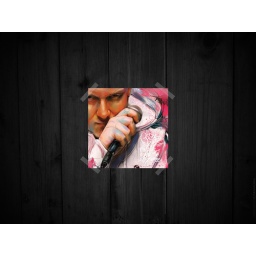
&amp;quot;I see greatness in the person in the mirror very clearlyand that's why I take this seriously&amp;quot;